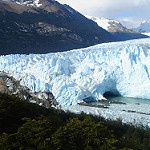
Label: glacier